Dulwich Picture Gallery

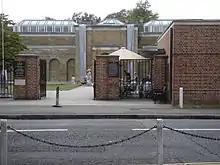

Edward Alleyn (1566–1626) was an actor who became an entrepreneur in Elizabethan theatre. His commercial interests in the Rose and Fortune Theatres (a major competitor to the Globe Theatre), gave him sufficient wealth to acquire the Manor of Dulwich in 1605. He founded a college at Dulwich, the College of God's Gift, and endowed it with his estate. It was a school for boys and next to it were almshouses for the local poor. The college became three separate beneficiary schools—Dulwich College, Alleyn's School, and James Allen's Girls' School, named after an early 18th-century headmaster. The college, the attached almshouses and chapel survive next to the gallery on Gallery Road, although its exterior has undergone extensive renovation.